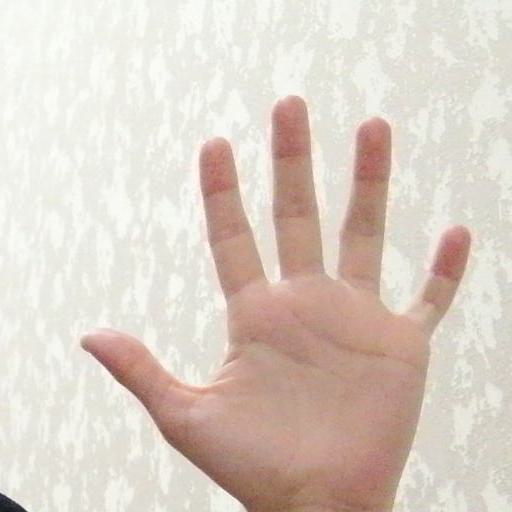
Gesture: palm